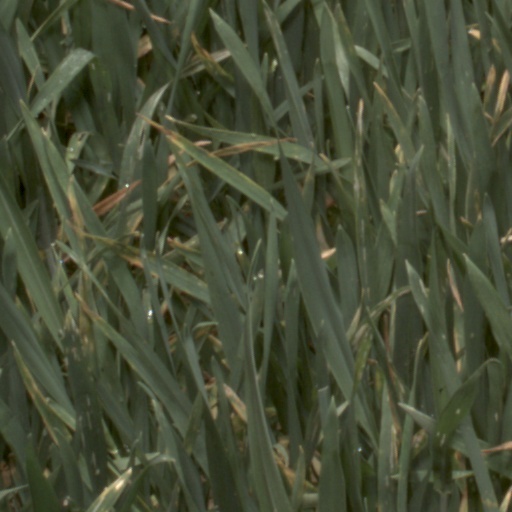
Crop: wheat